Vasilko Konstantinovich

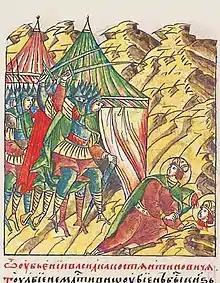
Vasilko Konstantinovich

Vasilko Konstantinovich (7 December 1209, in Rostov – 4 March 1238, in Sherensky forest) was the first Prince of Rostov. He was the son of Konstantin of Rostov, and the spouse of Maria of Chernigov. He died in the battle of the Sit River during the Mongol invasion of Kievan Rus' and was succeeded by his son Boris.